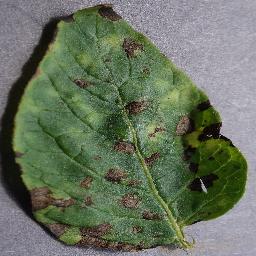
Etiqueta: Tizon_Temprano